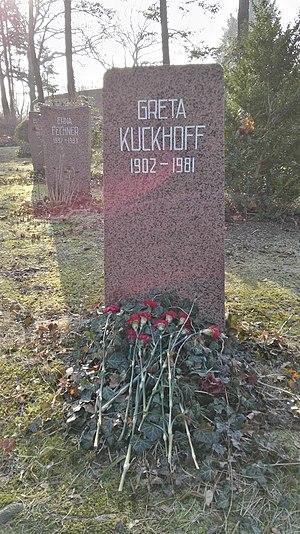
Greta Kuckhoff, née le 14 décembre 1902 et décédée le 11 novembre 1981, est une femme politique est-allemande. Elle est la première présidente de la Banque d'État de la RDA, entre 1950 et 1958.